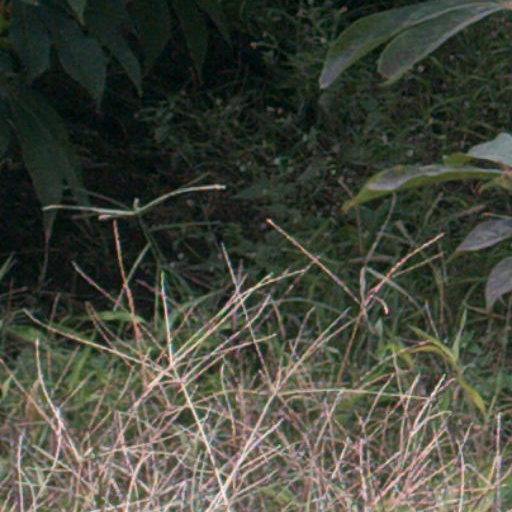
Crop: cassava